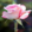
Label: rose